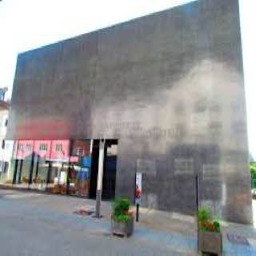
Kunstmuseum Liechtenstein